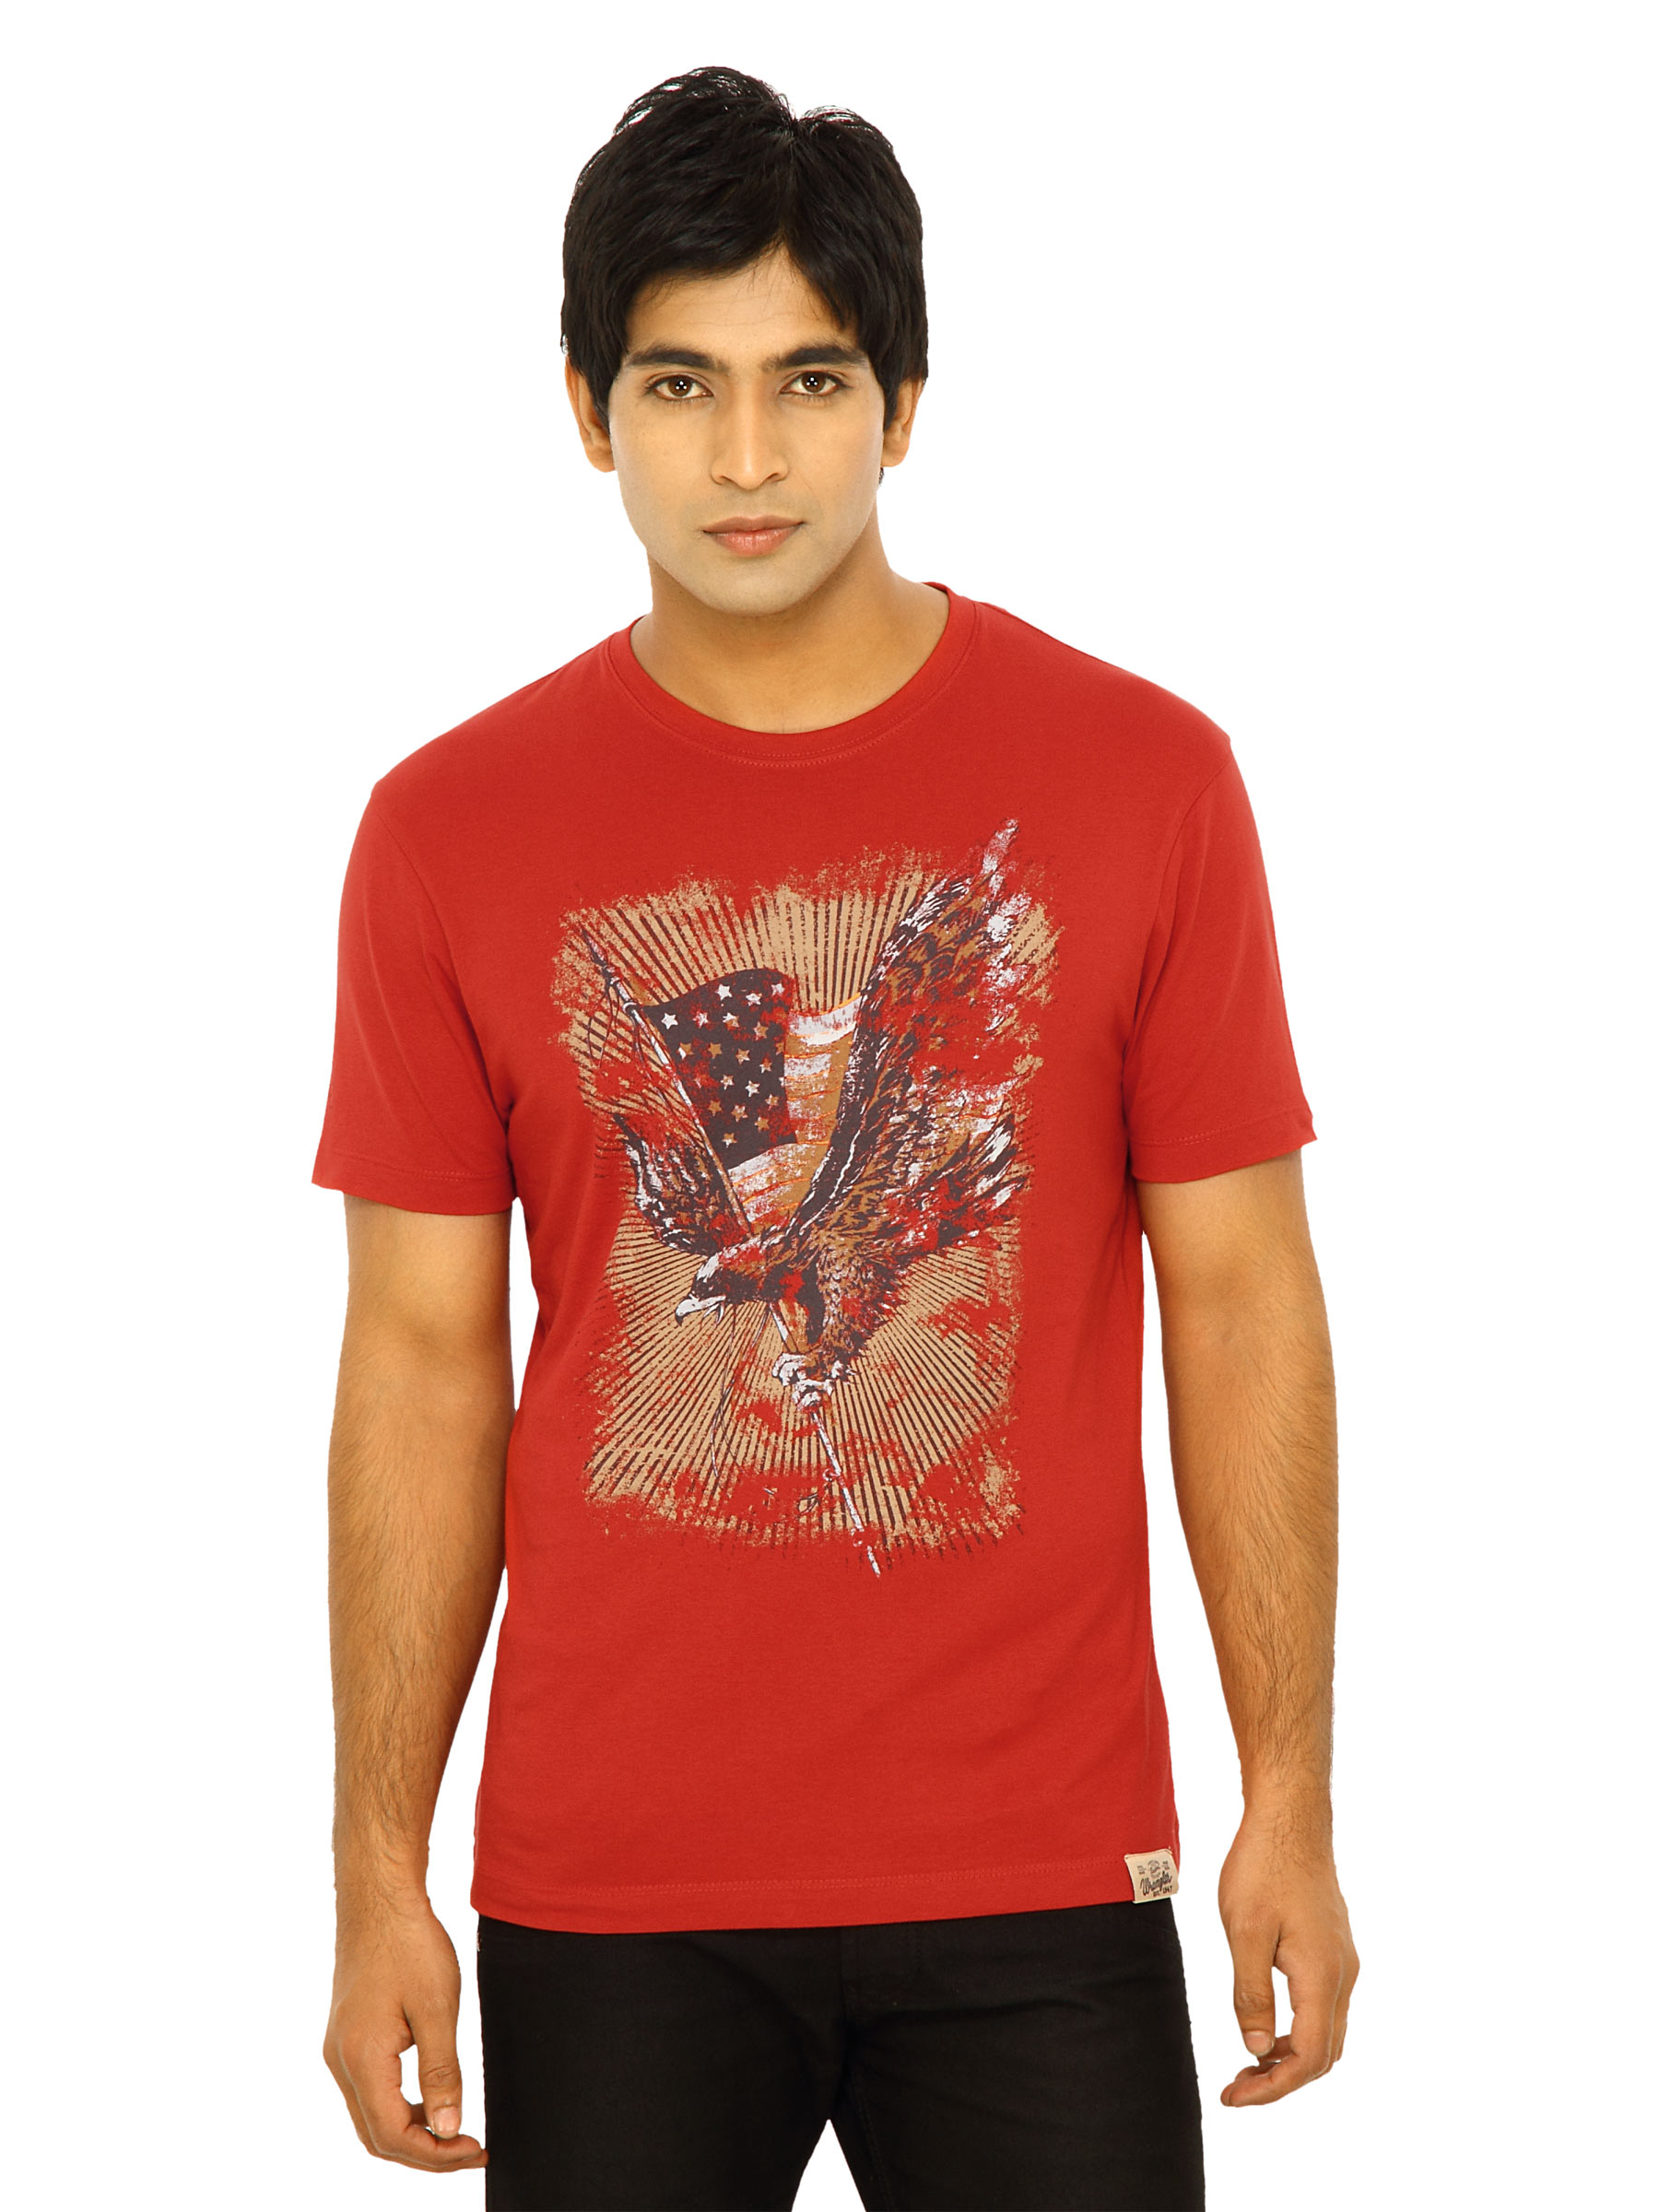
Wrangler Men Falcon Print Red T-Shirts
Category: Apparel / Topwear / Tshirts
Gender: Men
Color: Red
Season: Fall 2011
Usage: Casual